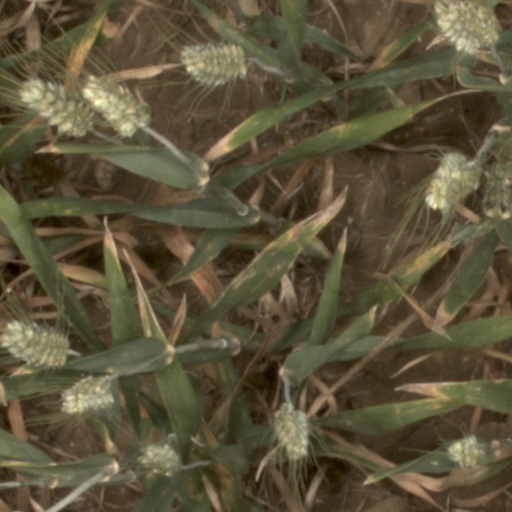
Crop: wheat